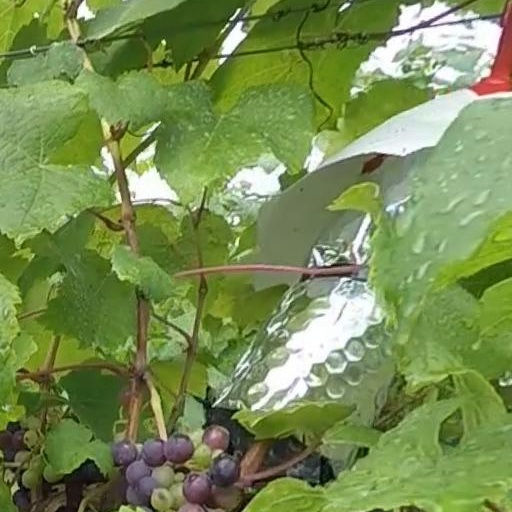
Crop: grape